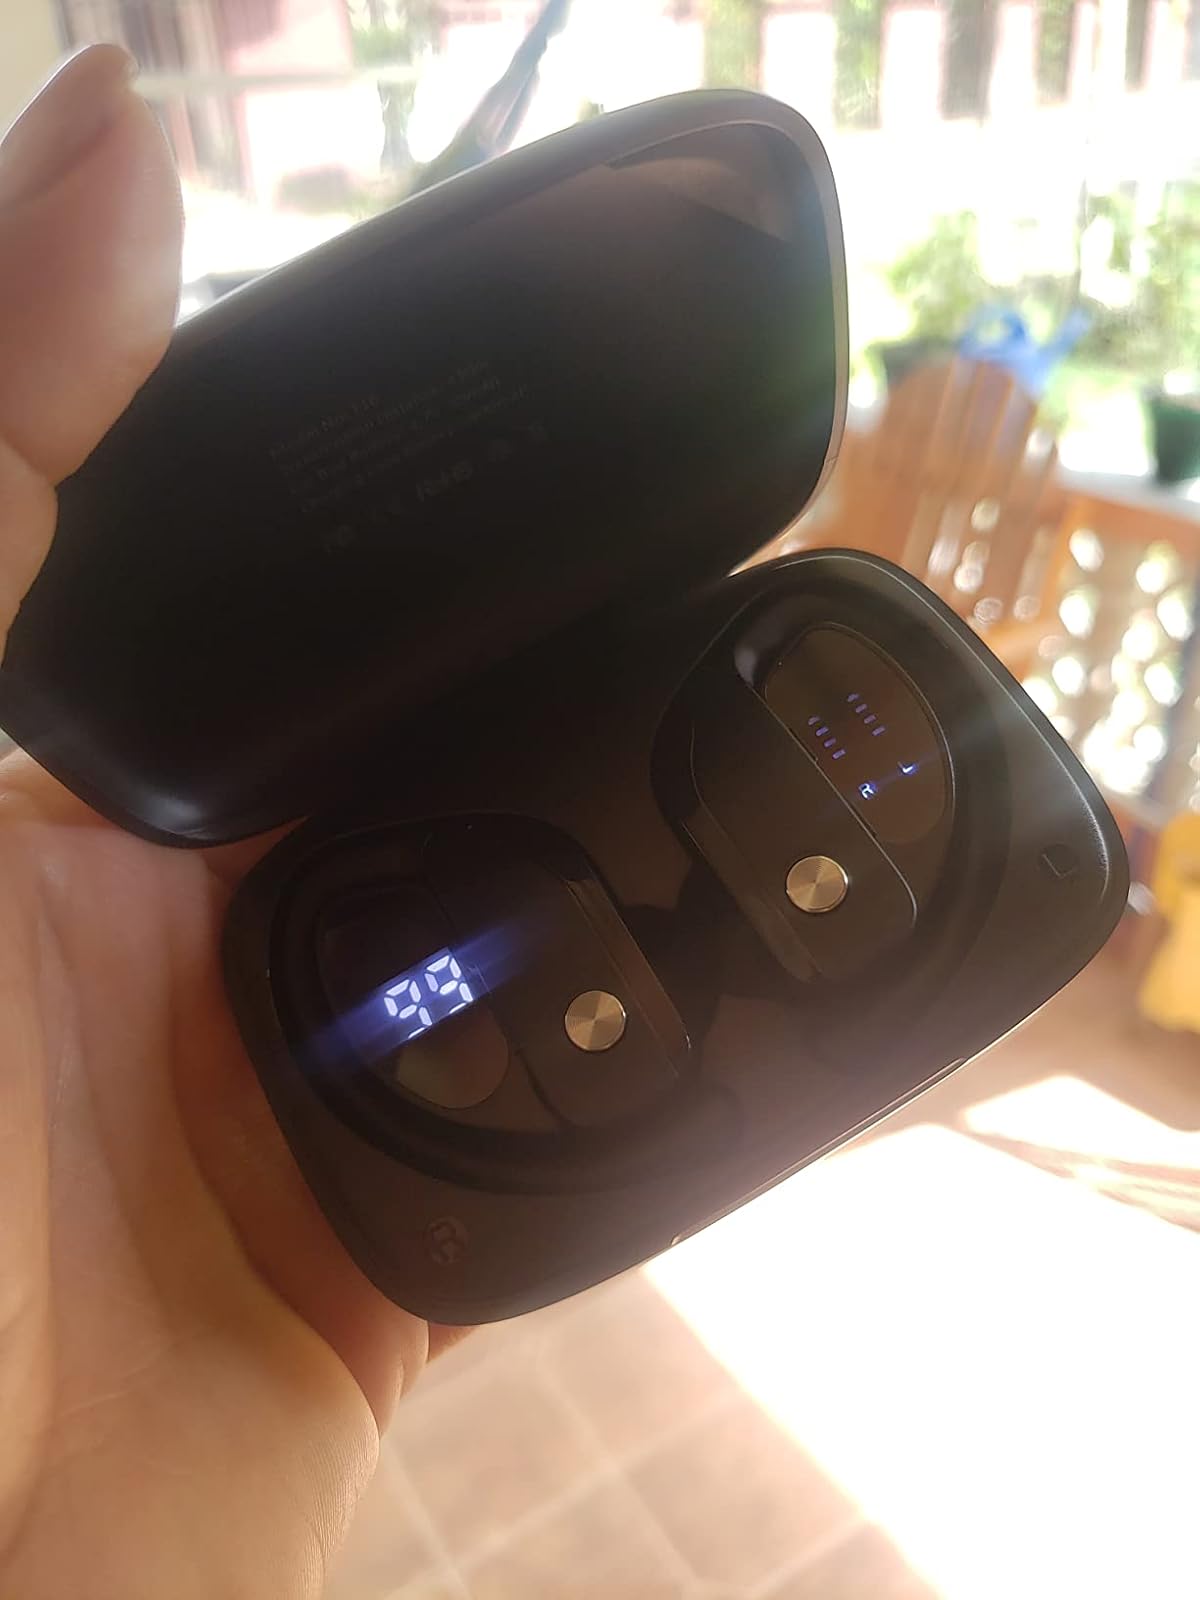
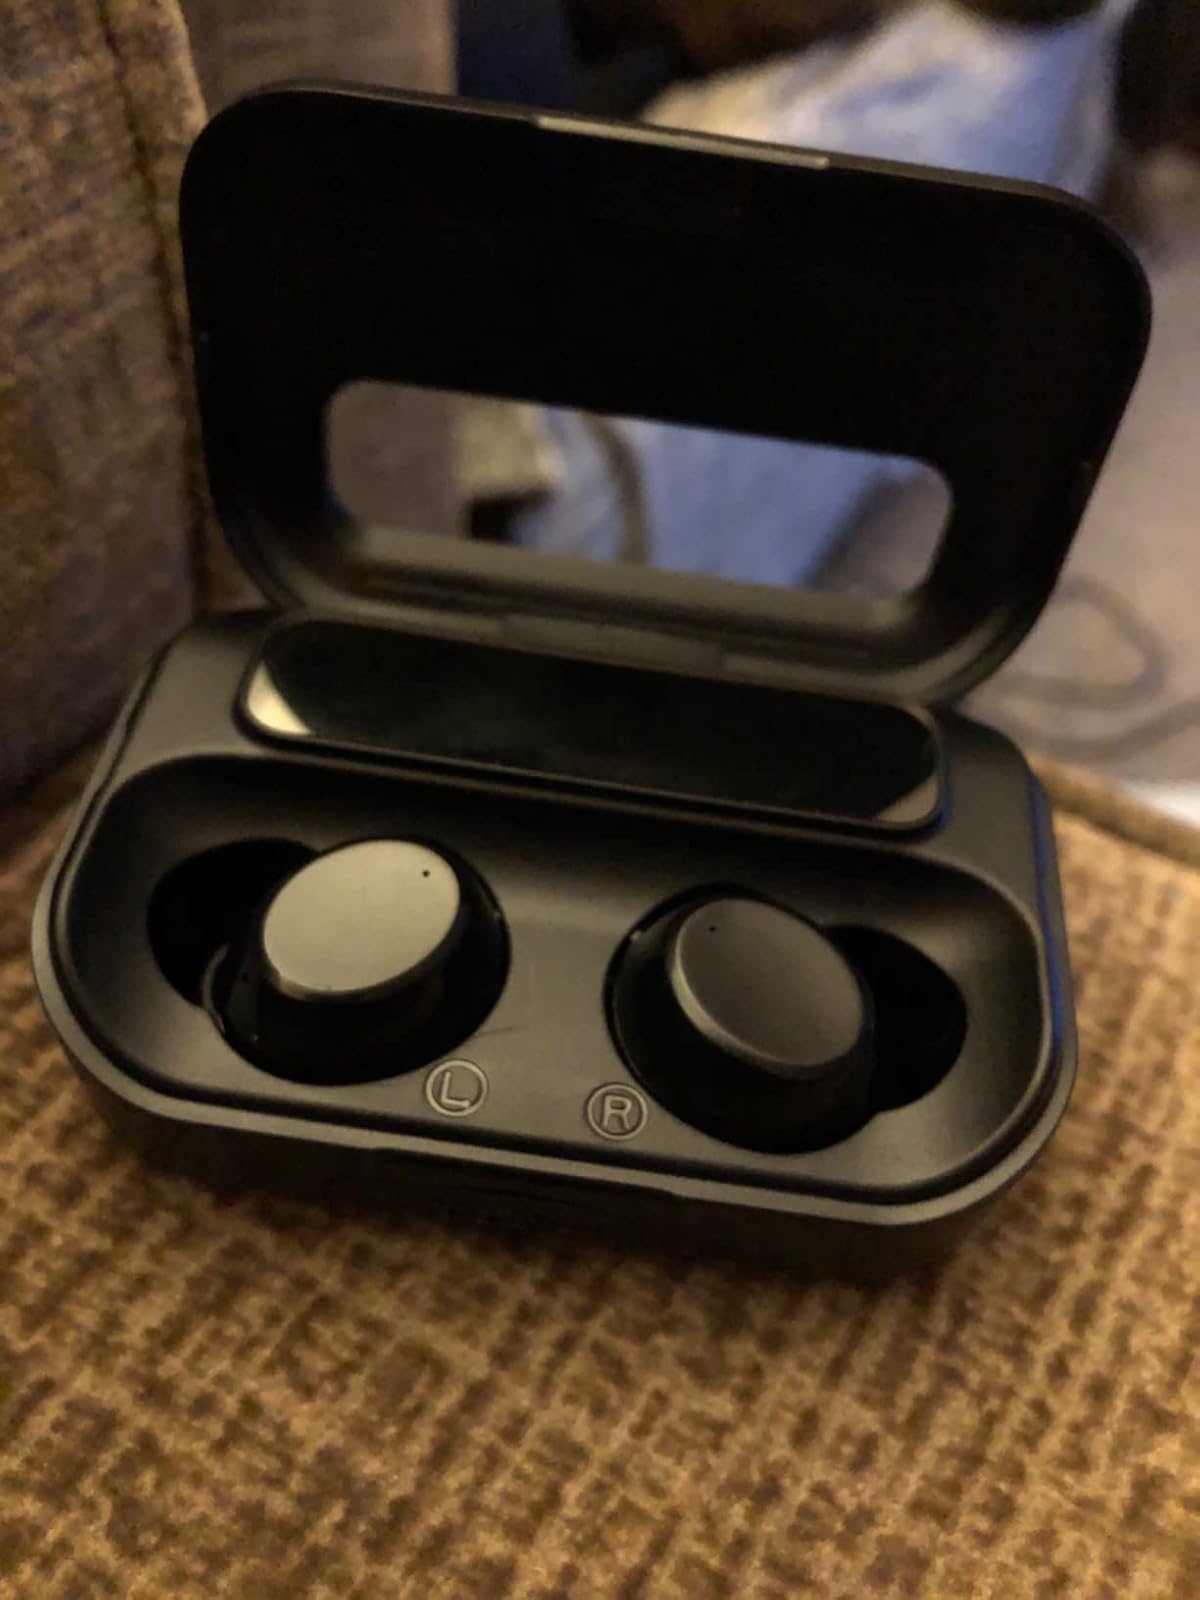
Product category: earbuds
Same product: no